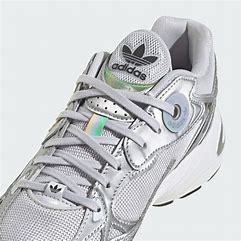
Brand: Adidas
Model: Astir